Stillbirth

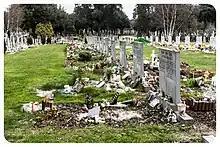
At one time, this Angels' Plot was one of the few burial grounds for stillborn babies that was consecrated by the Catholic Church in Ireland.

In Germany, a stillbirth is defined as the birth of a child of at least 500g weight without blood circulation or breath. Details for burial vary amongst the federal states.